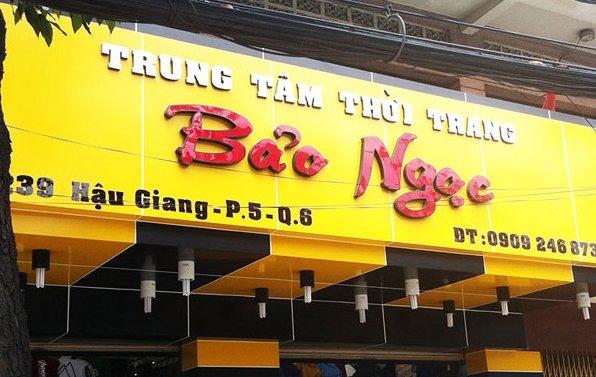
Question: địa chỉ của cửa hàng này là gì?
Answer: địa chỉ của cửa hàng này là 239 hậu giang - p. 5 - q. 6